M-3 (Michigan highway)

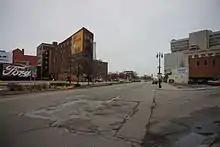
Gratiot Avenue at Brush Street, looking northeast

Past the airport, Gratiot Avenue once again runs through residential neighborhoods while being immediately bordered by commercial properties. The southern end of M-97 is at the intersection between Gratiot and Gunston avenues just northeast of the Outer Drive junction by the airport. The trunkline passes the Assumption of the Blessed Virgin Mary Church near a branch location of the Detroit Public Library at McNichols Street. Just before crossing M-102 (8 Mile Road), Gratiot Avenue widens back to a boulevard. This intersection marks the transition from Detroit and Wayne County to Eastpointe in Macomb County.